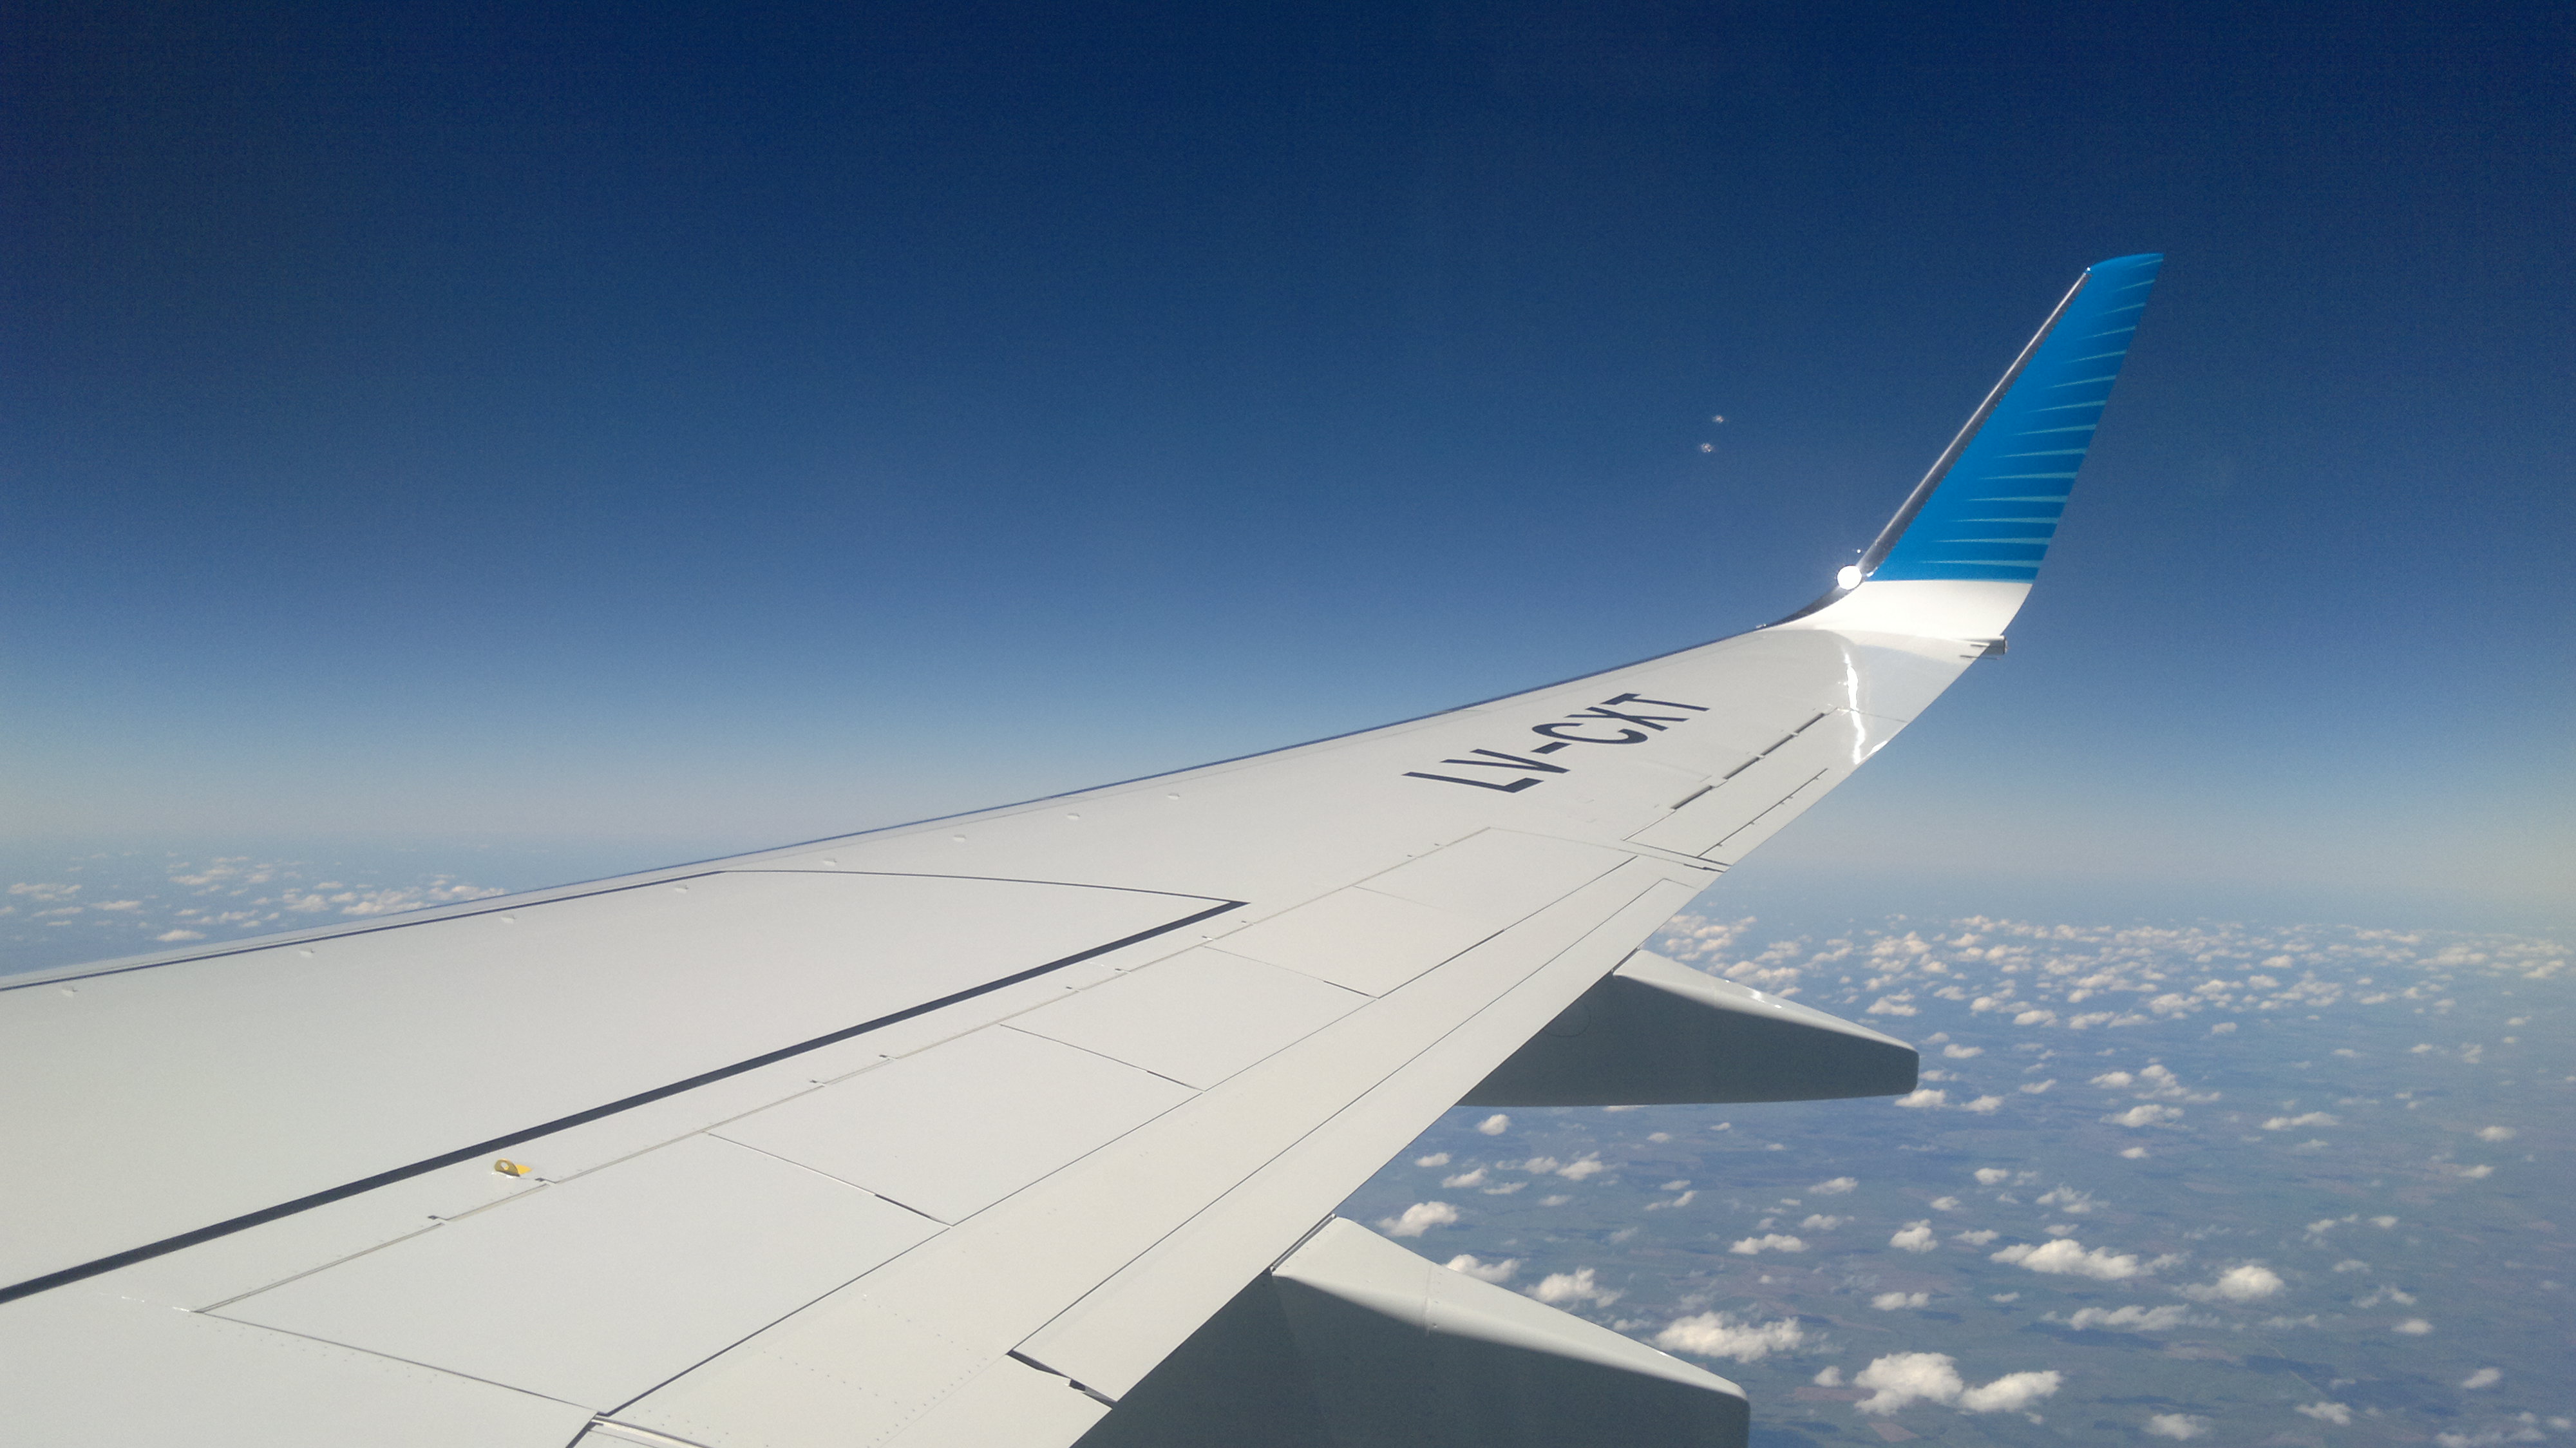
wing, airplane, aircraft, vehicle, airline, aviation, flight, airliner, boeing, takeoff, jet aircraft, boeing 787 dreamliner, boeing 777, boeing 767, air travel, boeing 737, atmosphere of earth, wide body aircraft, narrow body aircraft, aerospace engineering